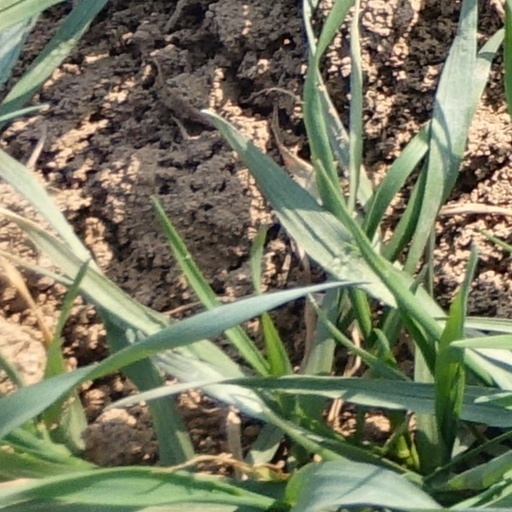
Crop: wheat